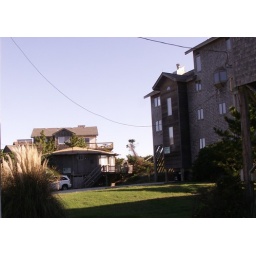
Our crappy octagon house overshadowed by typical outer banks McMansion beach complexes